Laguña Creek

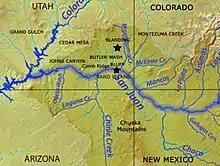
Map of the Upper San Juan Basin showing the Laguña Creek

Laguña Creek also formerly also known as Tyende Creek, is a stream in the Navajo and Apache Counties of Arizona. Laguña Creek has its source at , at the confluence of Long Canyon and Dowozhiebito Canyon at an elevation of at the head of Tsegi Canyon. Its mouth is in the Chinle Valley at its confluence with Chinle Wash which together forms Chinle Creek, at an elevation of . Chinle Creek is a tributary of San Juan River which is in turn a tributary of the Colorado River.